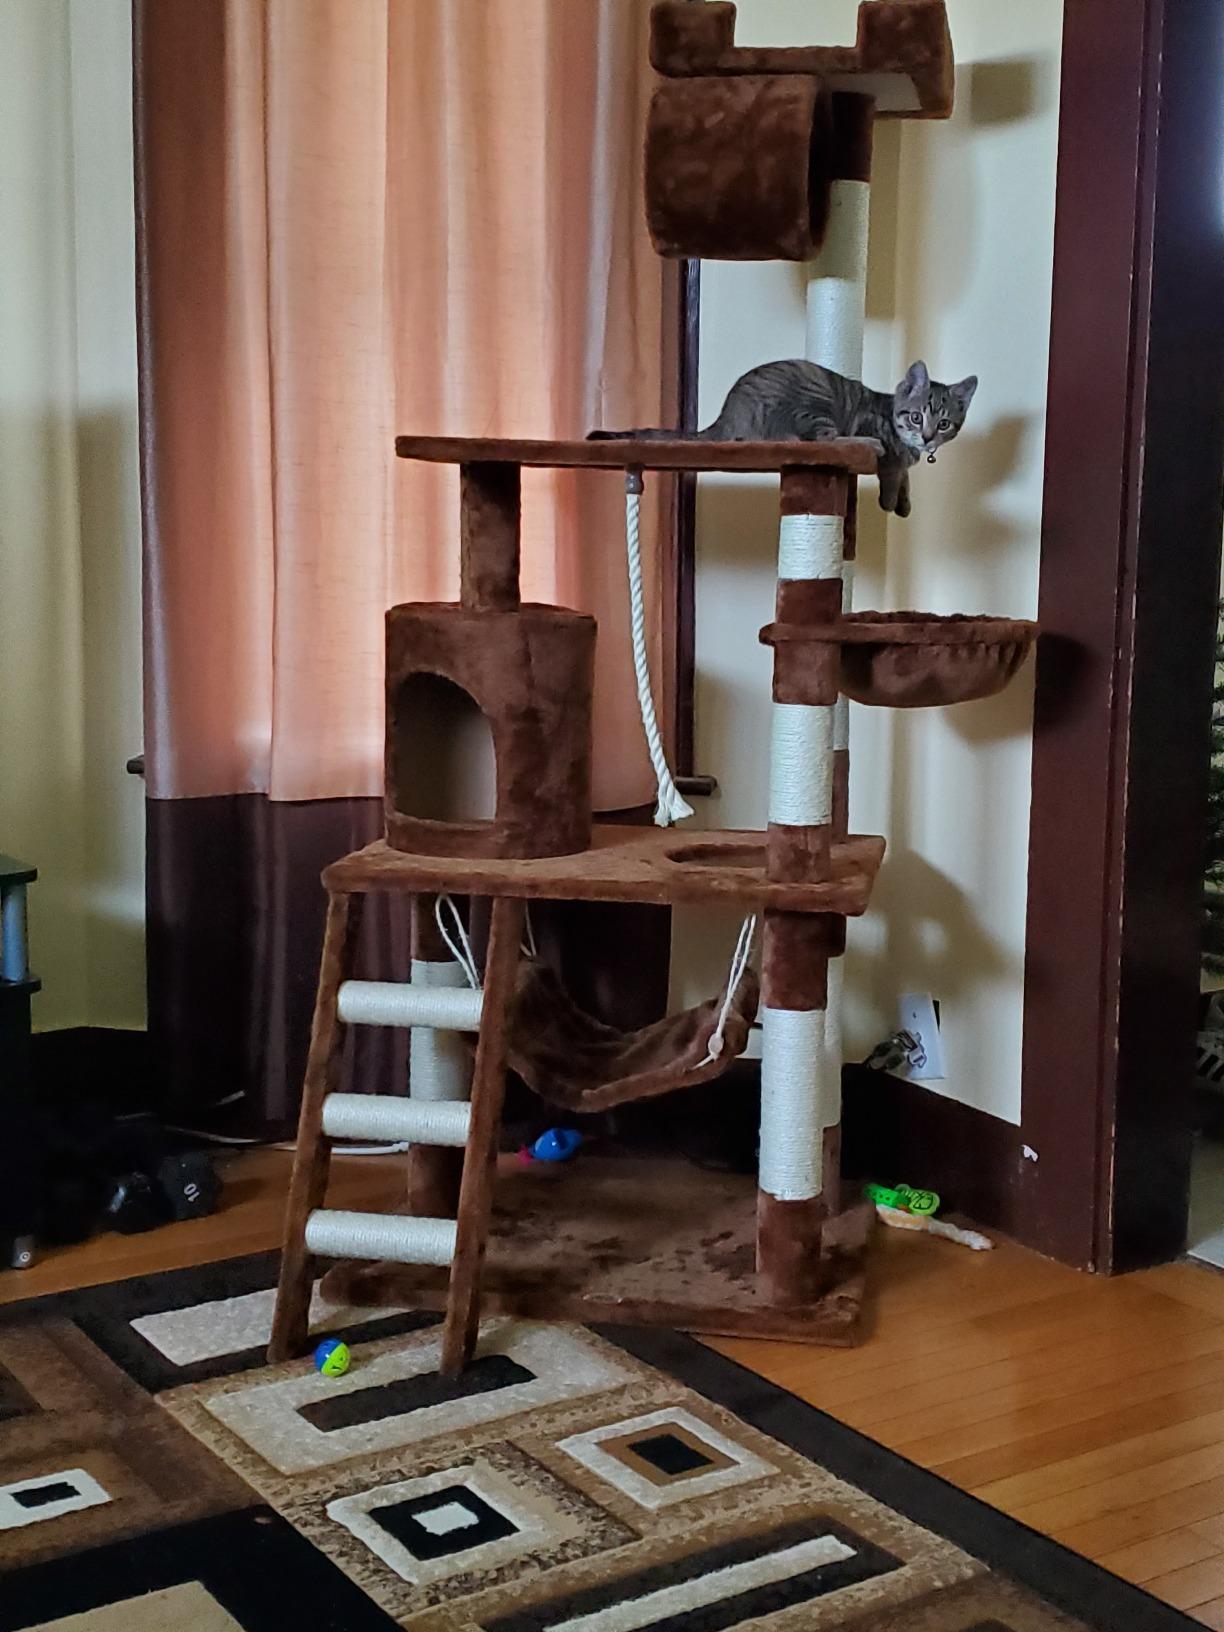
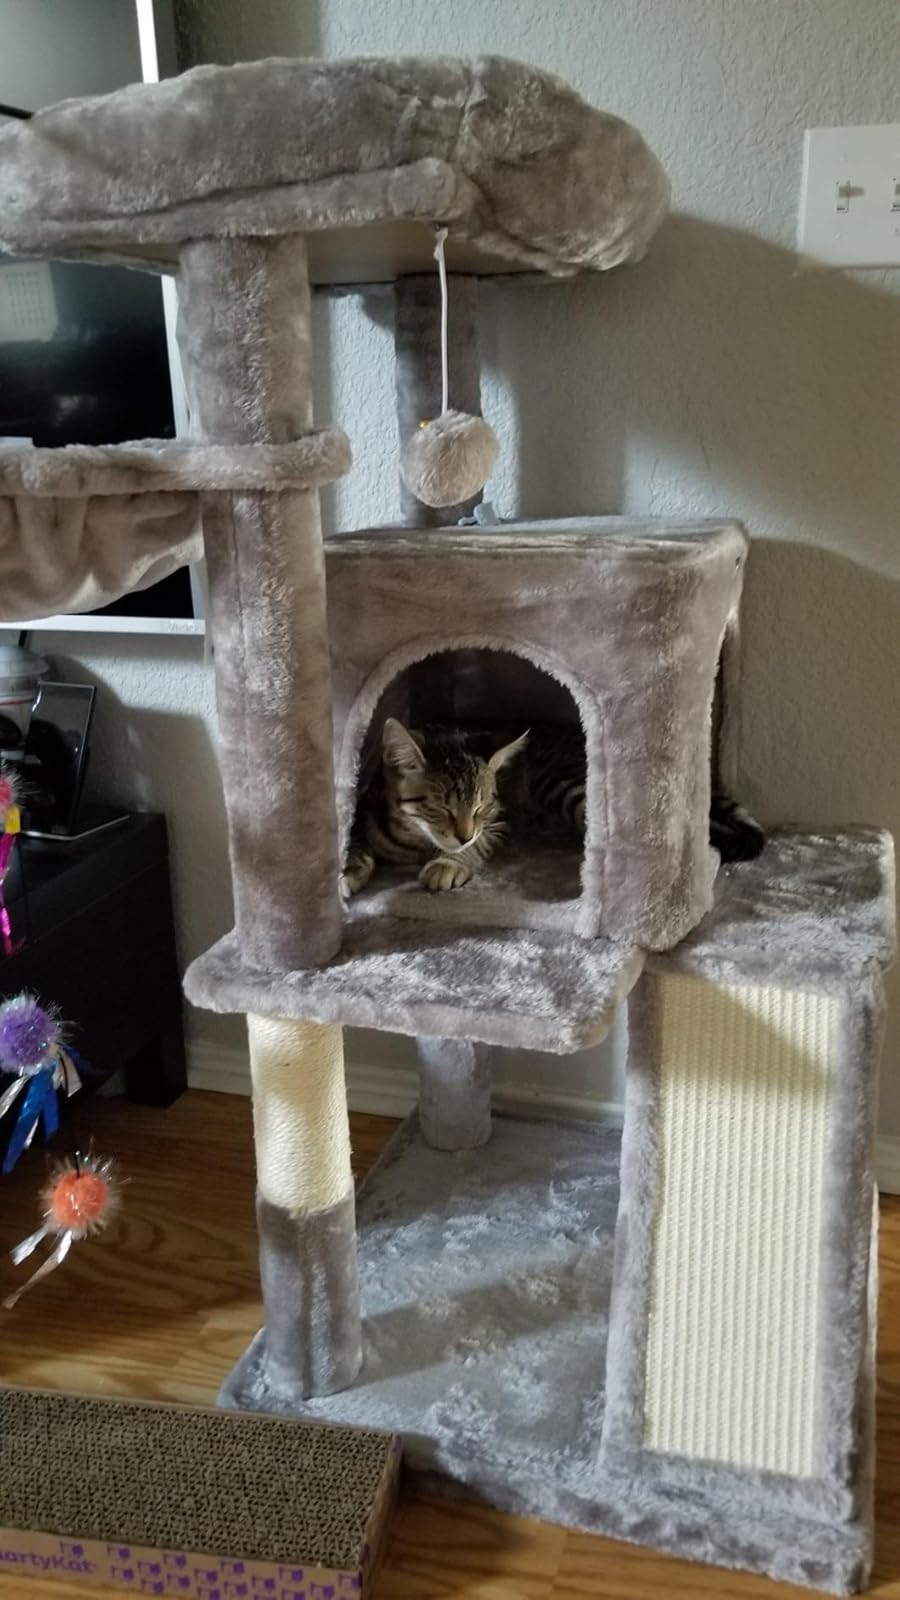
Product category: items_cat tree
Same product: no